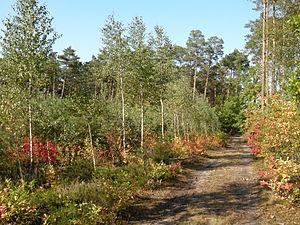
Le parc naturel de Rogalin, est un parc naturel de Pologne qui a été créé en 1997.